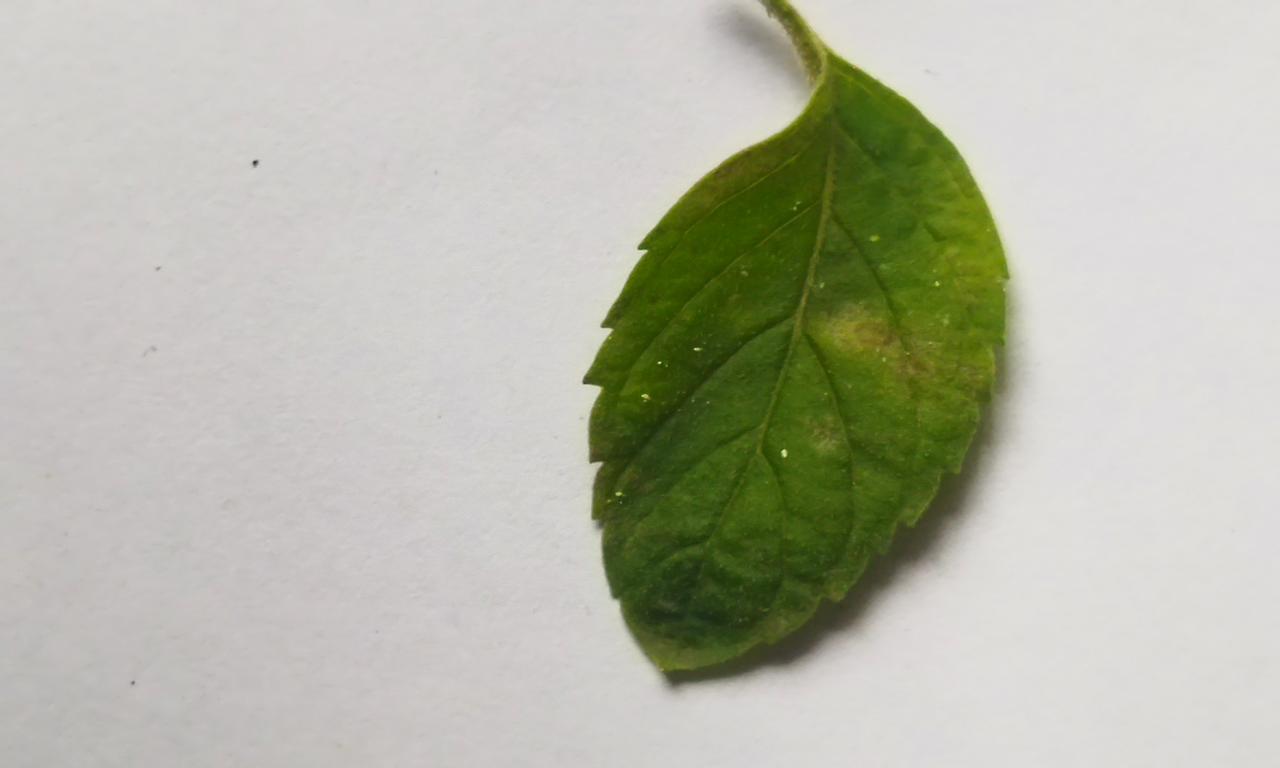
Label: Spoiled